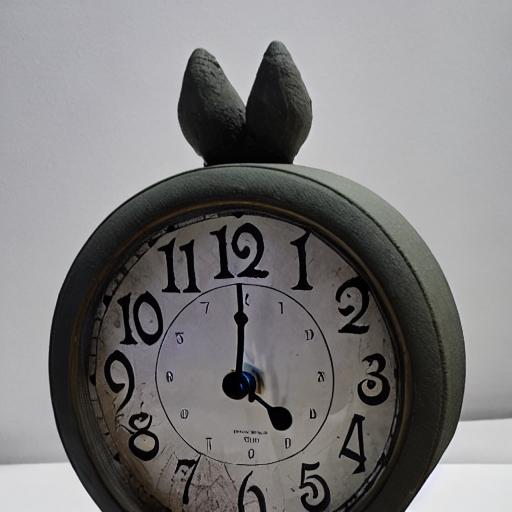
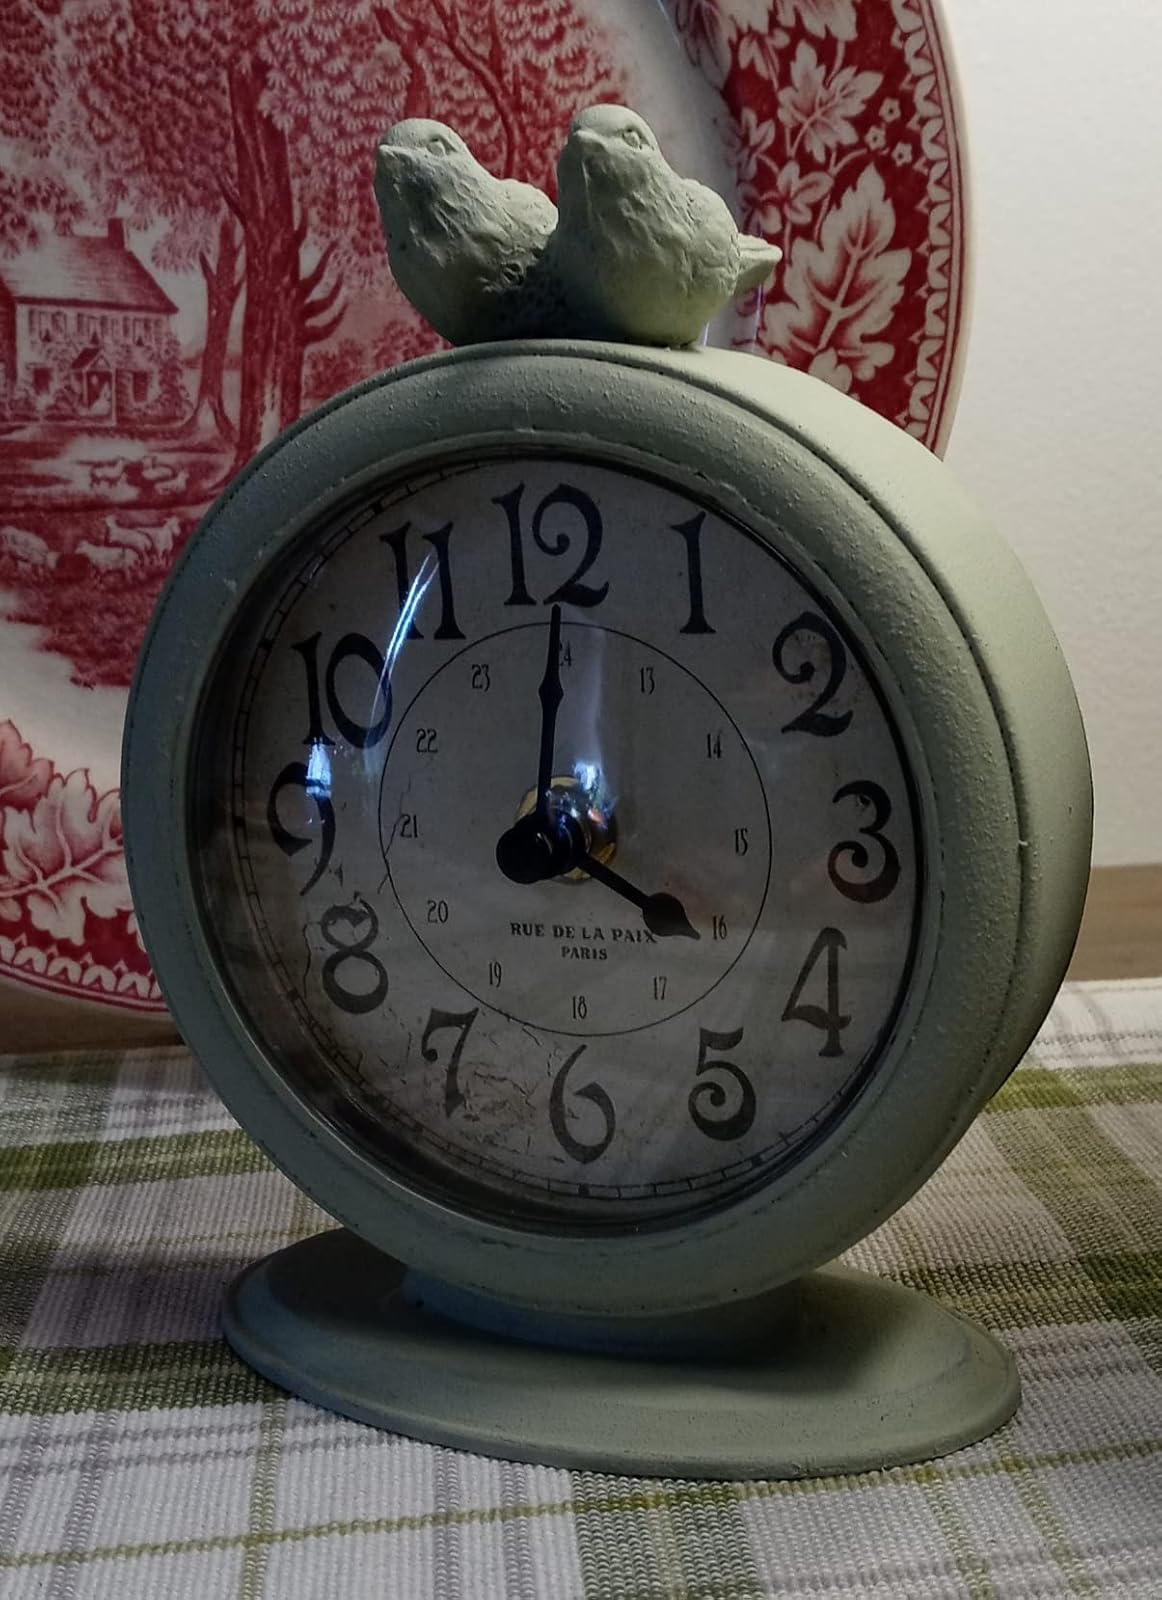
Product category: clock
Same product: no